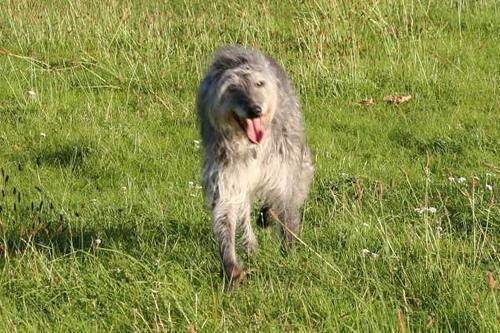
Scottish_deerhound